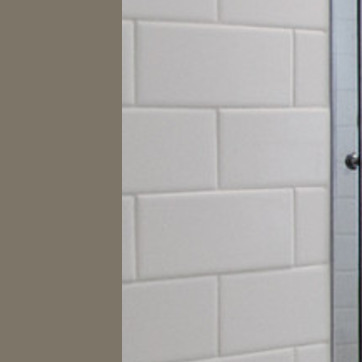
Material: tile